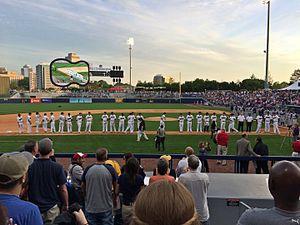
Le First Tennessee Park, est un stade de baseball de 10 000 places situé à Nashville dans l'État du Tennessee. Il est officiellement inauguré le 17 avril 2015. C'est le domicile des Sounds de Nashville, club de niveau Triple-A évoluant en Ligue de la côte du Pacifique, également la franchise de soccer de la United Soccer League, le Nashville SC.